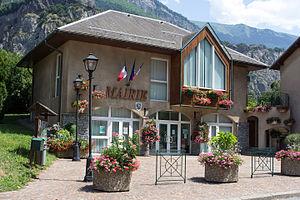
Pontamafrey-Montpascal est une ancienne commune française située dans le département de la Savoie, en région Auvergne-Rhône-Alpes, elle fait partie de l’arrondissement et du canton de Saint-Jean-de-Maurienne.